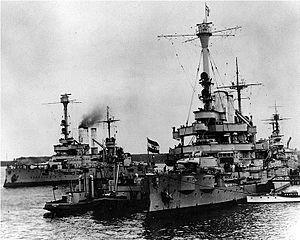
Reinhard Heydrich est un SS-Obergruppenführer allemand, criminel de guerre nazi, né le 7 mars 1904 à Halle et mort assassiné le 4 juin 1942 à Prague. Au moment de sa mort, il est à la fois le directeur du Reichssicherheitshauptamt et le « vice-gouverneur » du Reich en Bohême-Moravie.